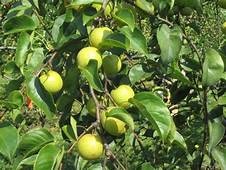
Label: apple